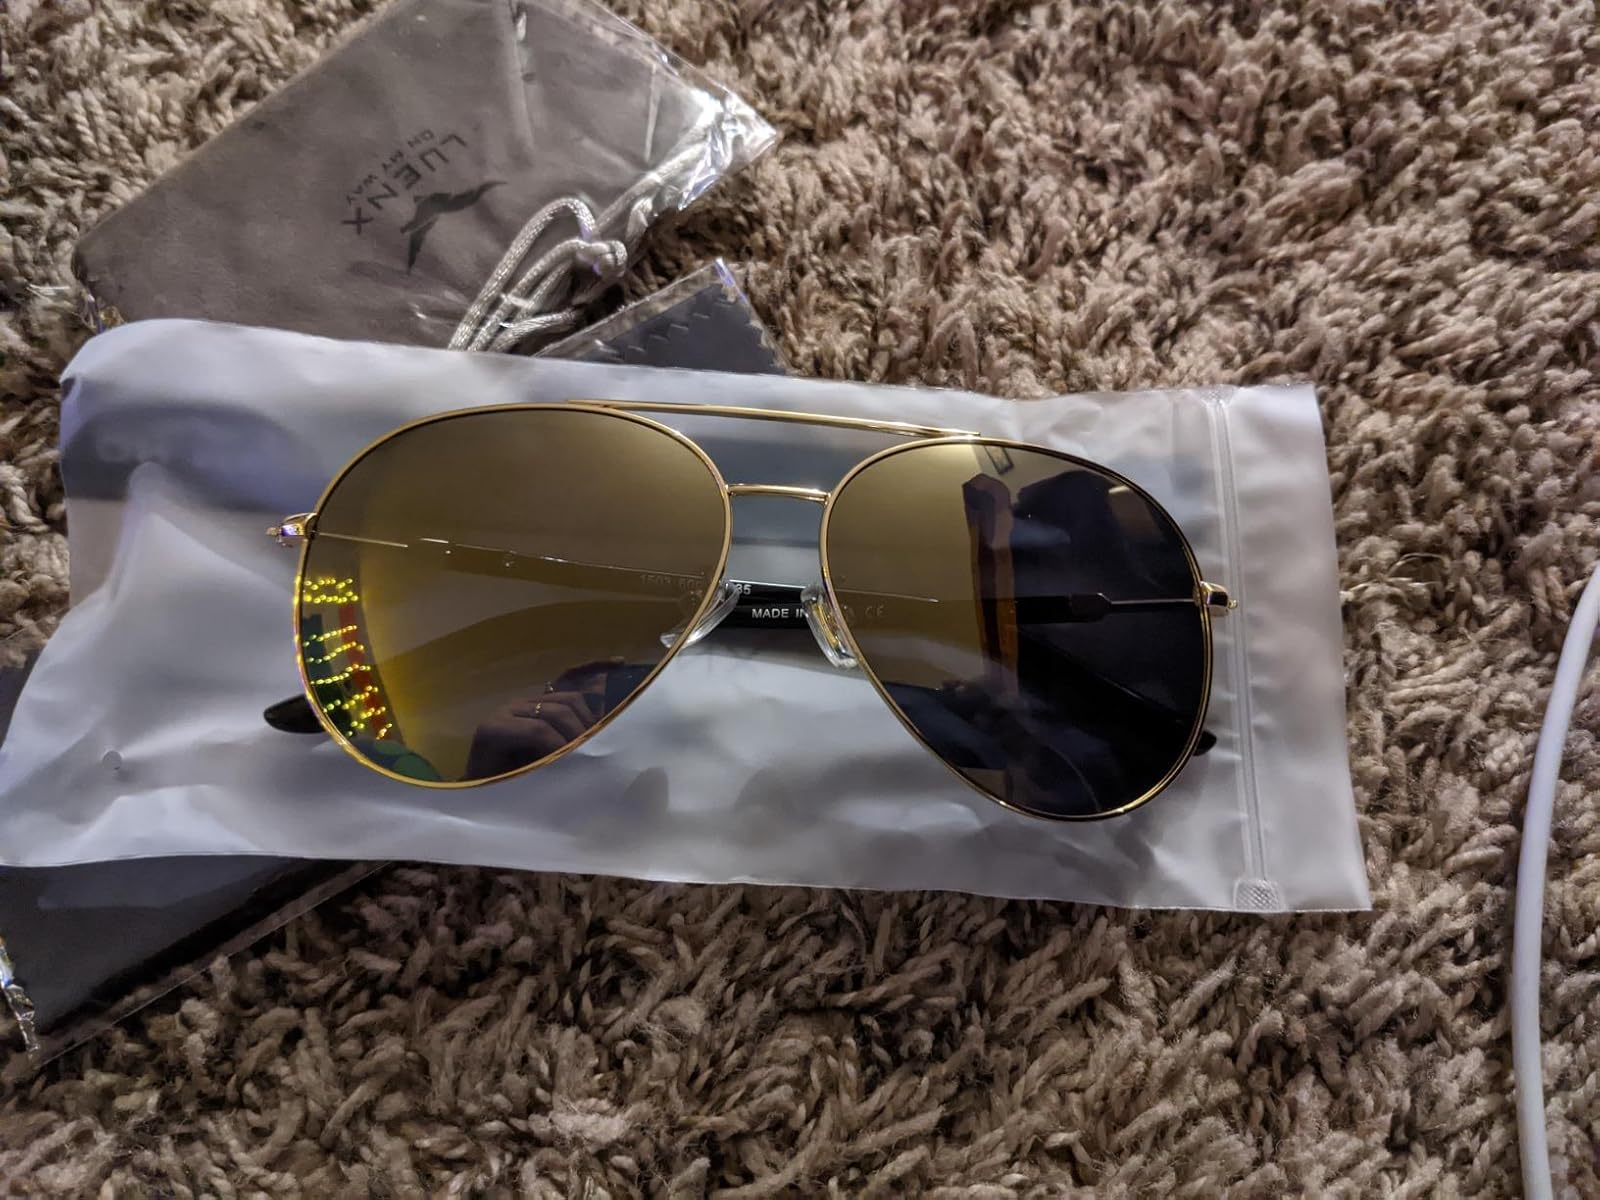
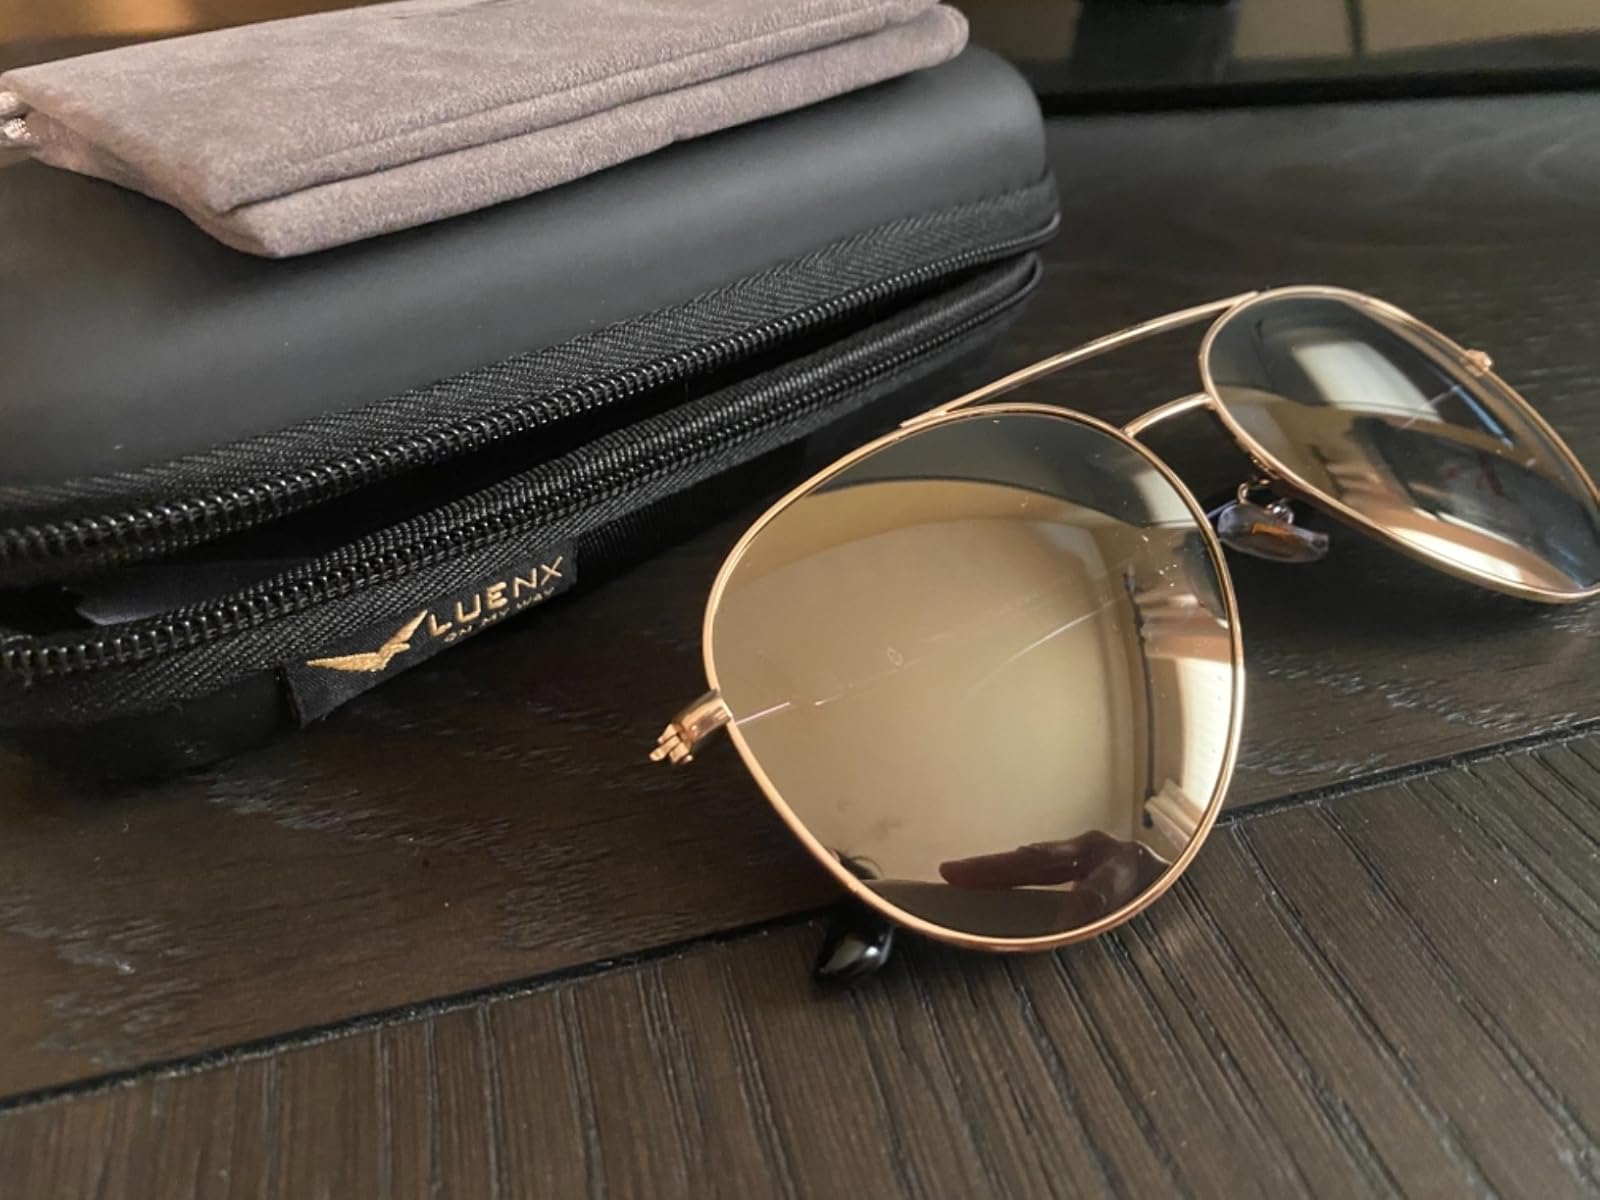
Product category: accessories_sunglasses
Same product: yes